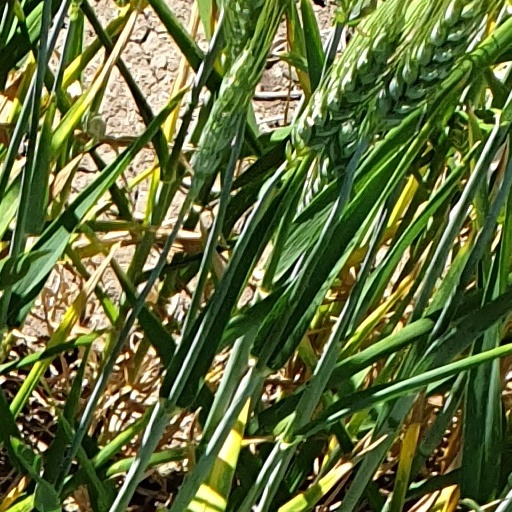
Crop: wheat